Washington Sundar

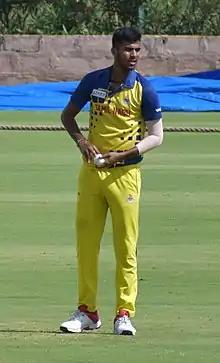
Washington Sundar during 2019–20 Vijay Hazare Trophy

Washington Sundar (born 5 October 1999) is an Indian international cricketer. An all-rounder who bats left-handed and bowls right-arm off-spin, he plays for Tamil Nadu in domestic cricket and Gujarat Titans in the Indian Premier League. He made his debut for the Indian cricket team in 2017 against Sri Lanka. Sundar was a member of the squad that won the 2025 Champions Trophy.